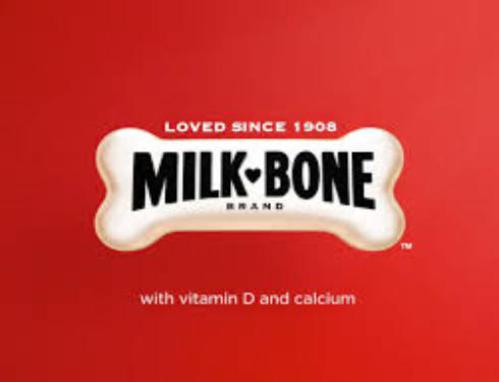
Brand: milk-bone
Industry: Food